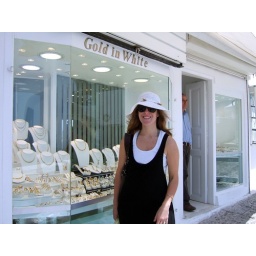
Jessica in the cute white hat!